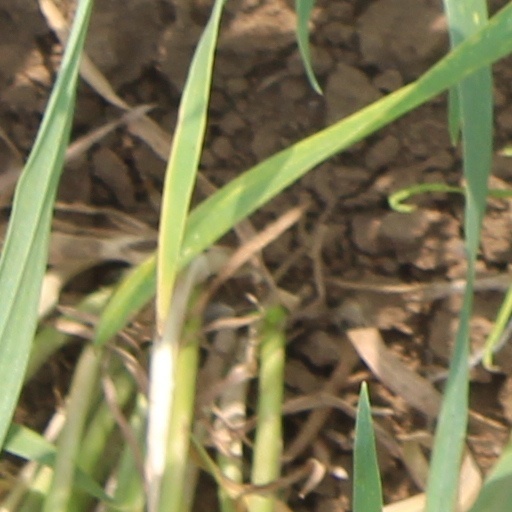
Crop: wheat